Herb Sendek

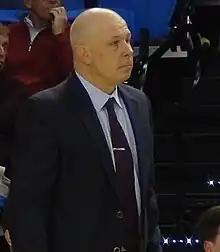
Sendek in 2016

Herbert Joseph Sendek Jr. (born February 22, 1963) is an American college basketball coach who is the current men's basketball head coach at Santa Clara.